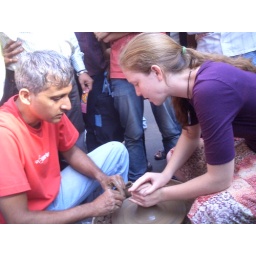
I threw a tiny pot on the street in Mumbai